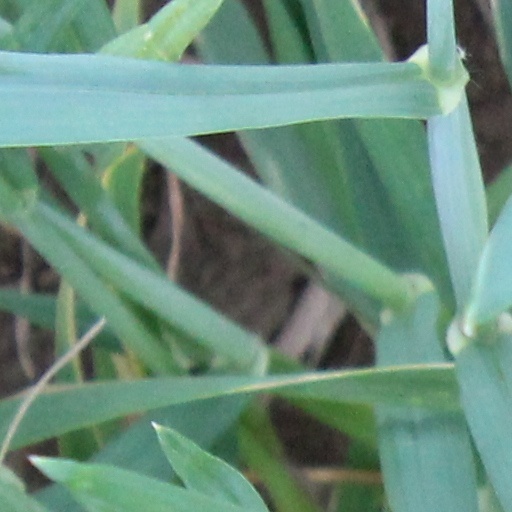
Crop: wheat